Chestnut Hill, Massachusetts

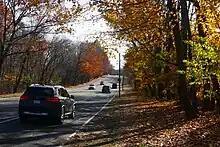
Cars on Hammond Pond Parkway, which divides the Hammond Pond Reservation in two

Hammond Pond Reservation, an extensive forest preserve and protected wetlands, goes through Chestnut Hill and Newton where it is also known as Webster Woods.